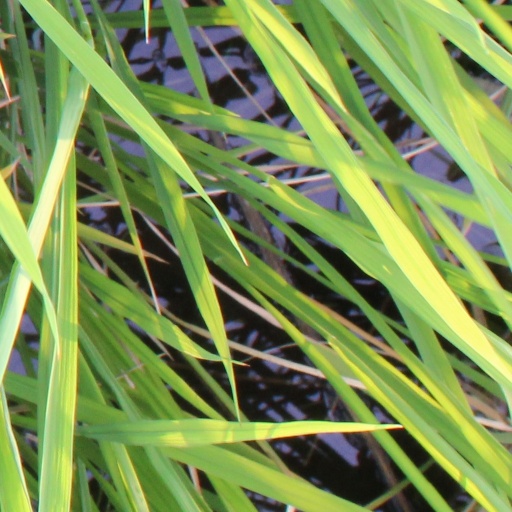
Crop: rice